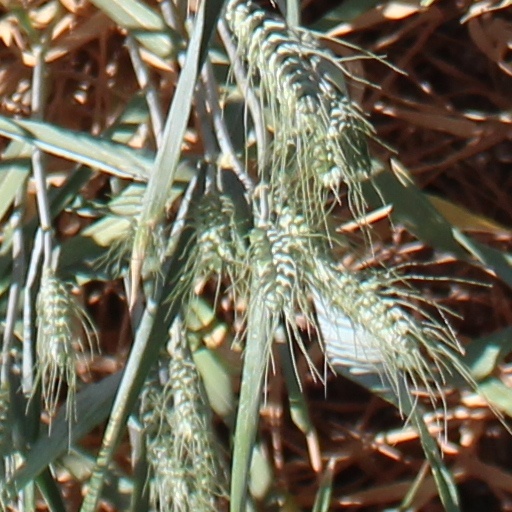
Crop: wheat